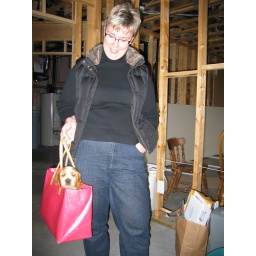
Keeley gets a ride in the doggy bag